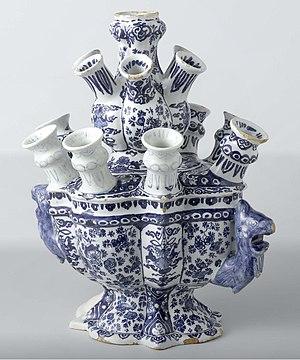
Faïence de Lambertus van Eenhoorn fabriquée entre 1690 et 1720 à Delft. Cette tulipière servait à disposer une fleur dans chacun des becs. Elle en compte quinze et deux têtes de griffon en guise de poignées.
Delft est une ville et commune de la province néerlandaise de Hollande-Méridionale. Comptant 103 601 habitants au 1ᵉʳ janvier 2020, elle est située entre La Haye et Rotterdam, le long du canal du Rhin à la Schie, dans la conurbation de la Randstad.